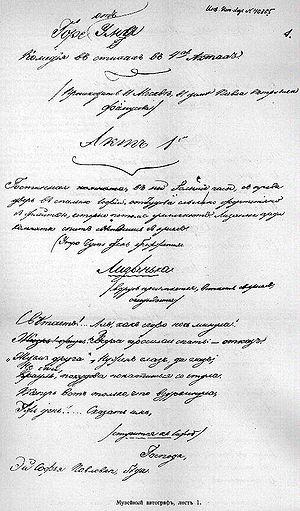
Le Malheur d'avoir trop d'esprit est une comédie en vers d'Alexandre Griboïedov.